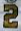
Number: 2